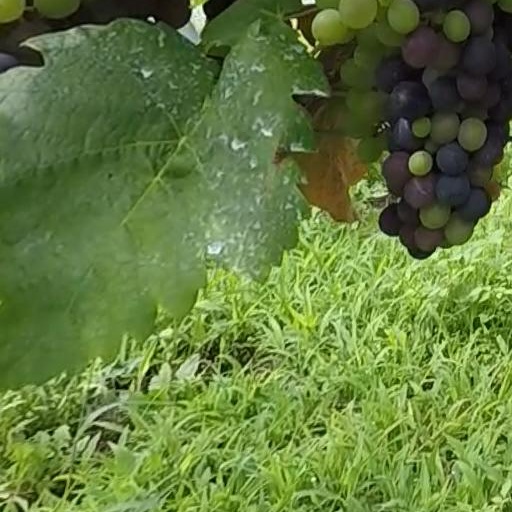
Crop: grape